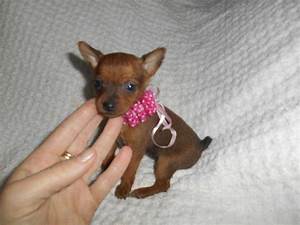
Label: cane